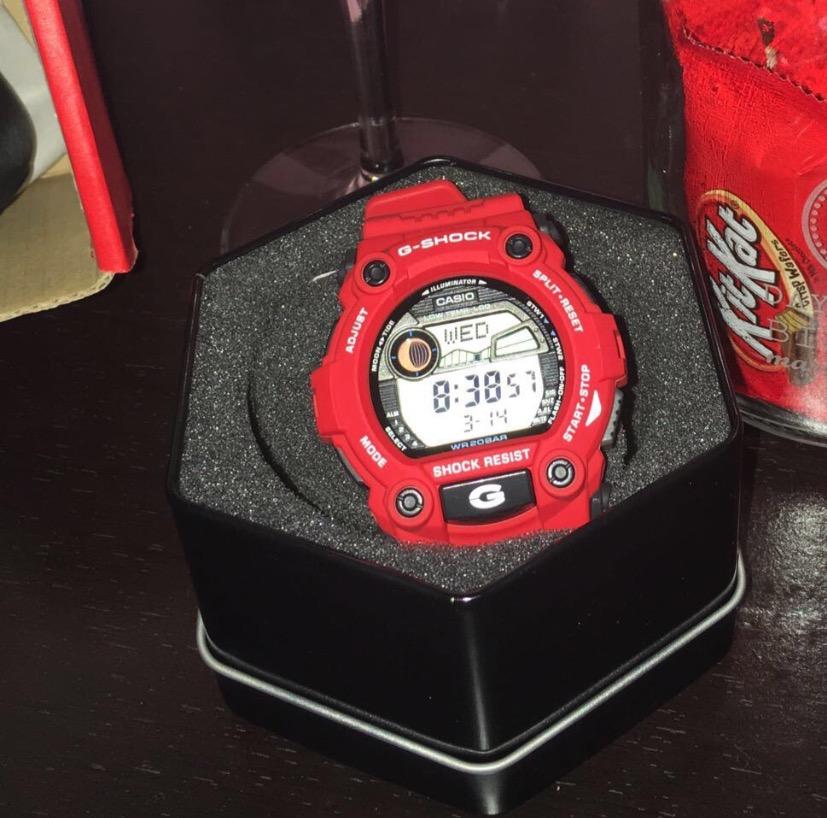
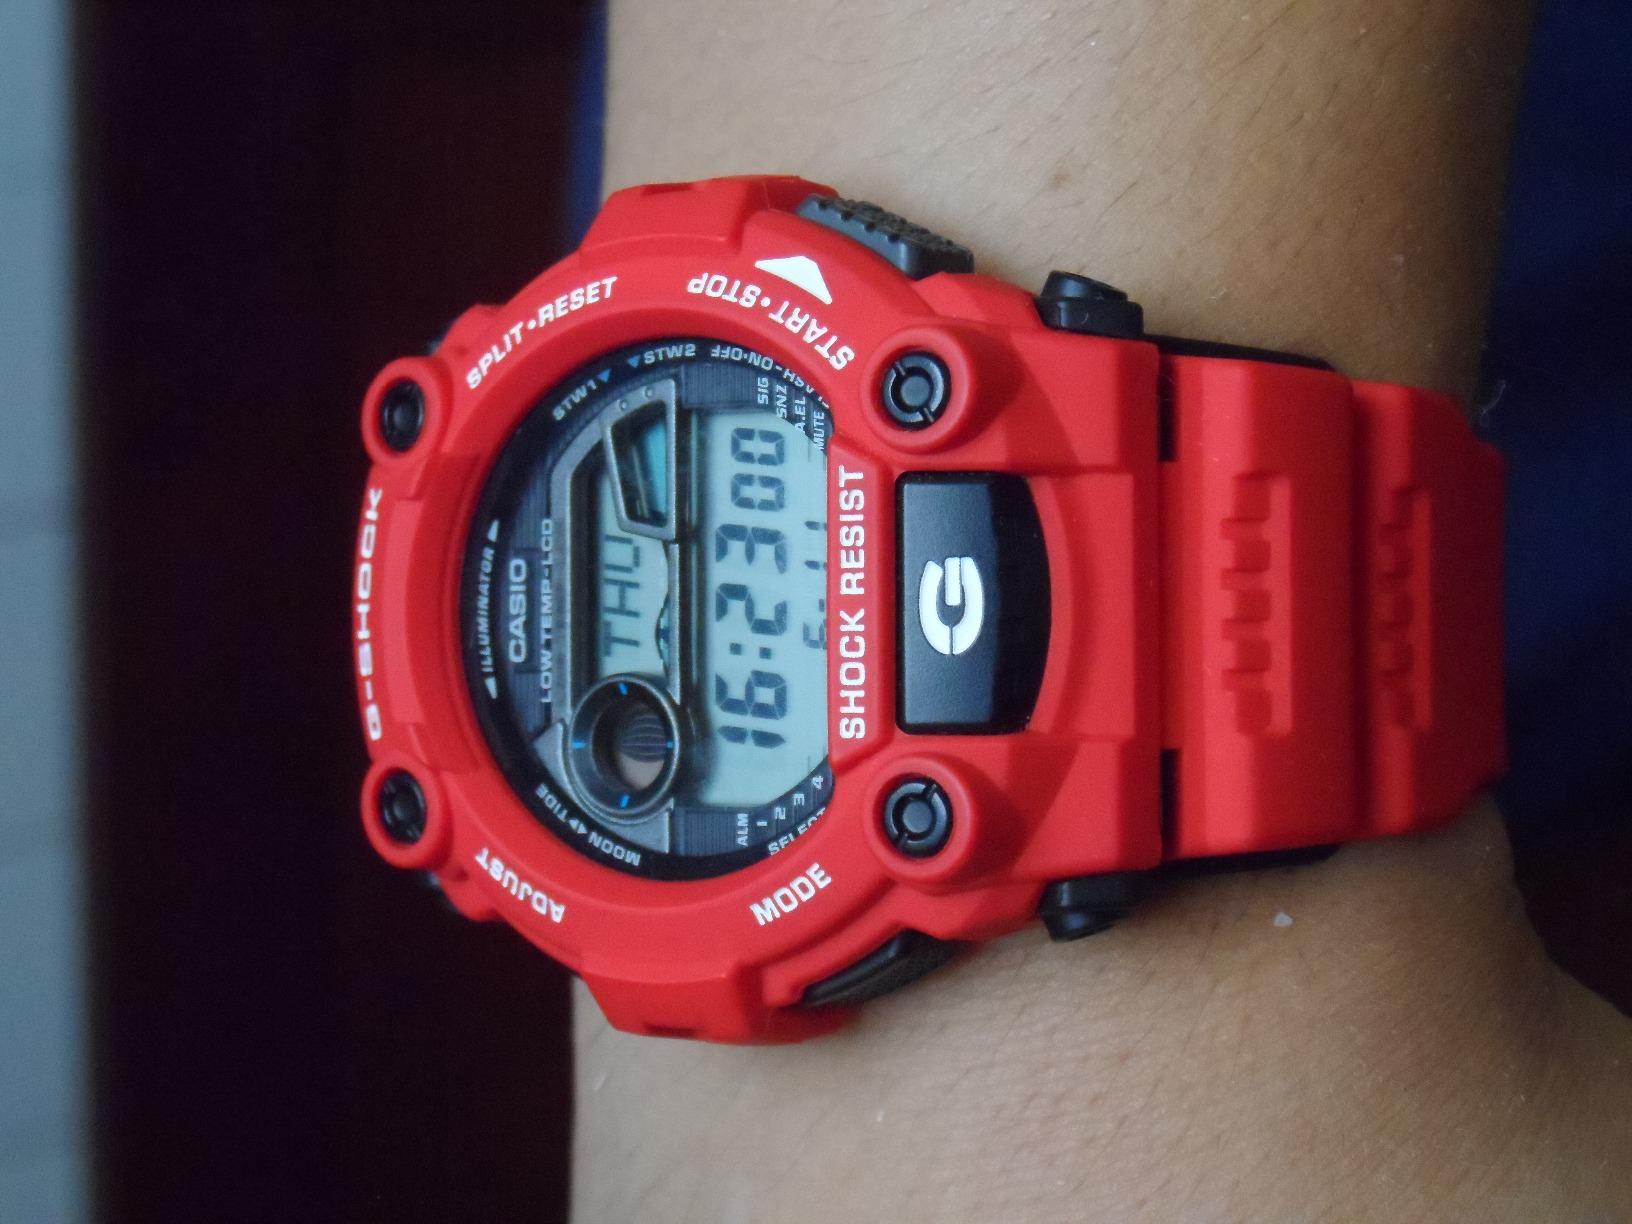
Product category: accessories_watch
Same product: yes